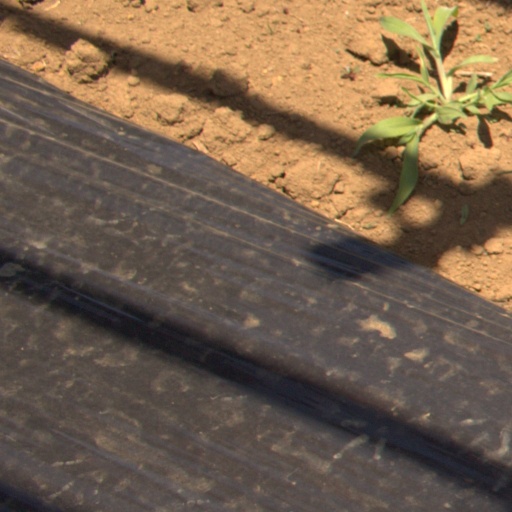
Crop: Jerusalem artichoke